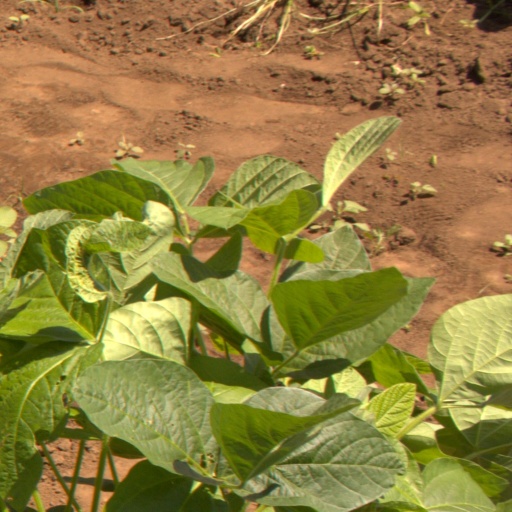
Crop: soybean